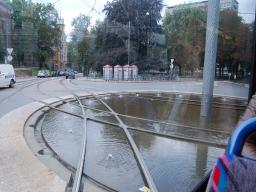
Label: Background_without_leaves